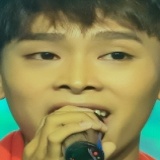
ca sĩ Hồ Văn Cường